Graphophone

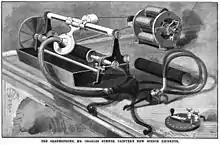
American Graphophone's 1888 wax cylinder graphophone. The machines were marketed for only a few years by American Graphophone and the North American Phonograph Company, but were superseded by Edison's 1888 'perfected phonograph' and its solid wax cylinders.

It took five years of research under the directorship of Benjamin Hulme, Harvey Christmas, Charles Sumner Tainter and Chichester Bell at the Volta Laboratory to develop and distinguish their machine from Thomas Edison's Phonograph.